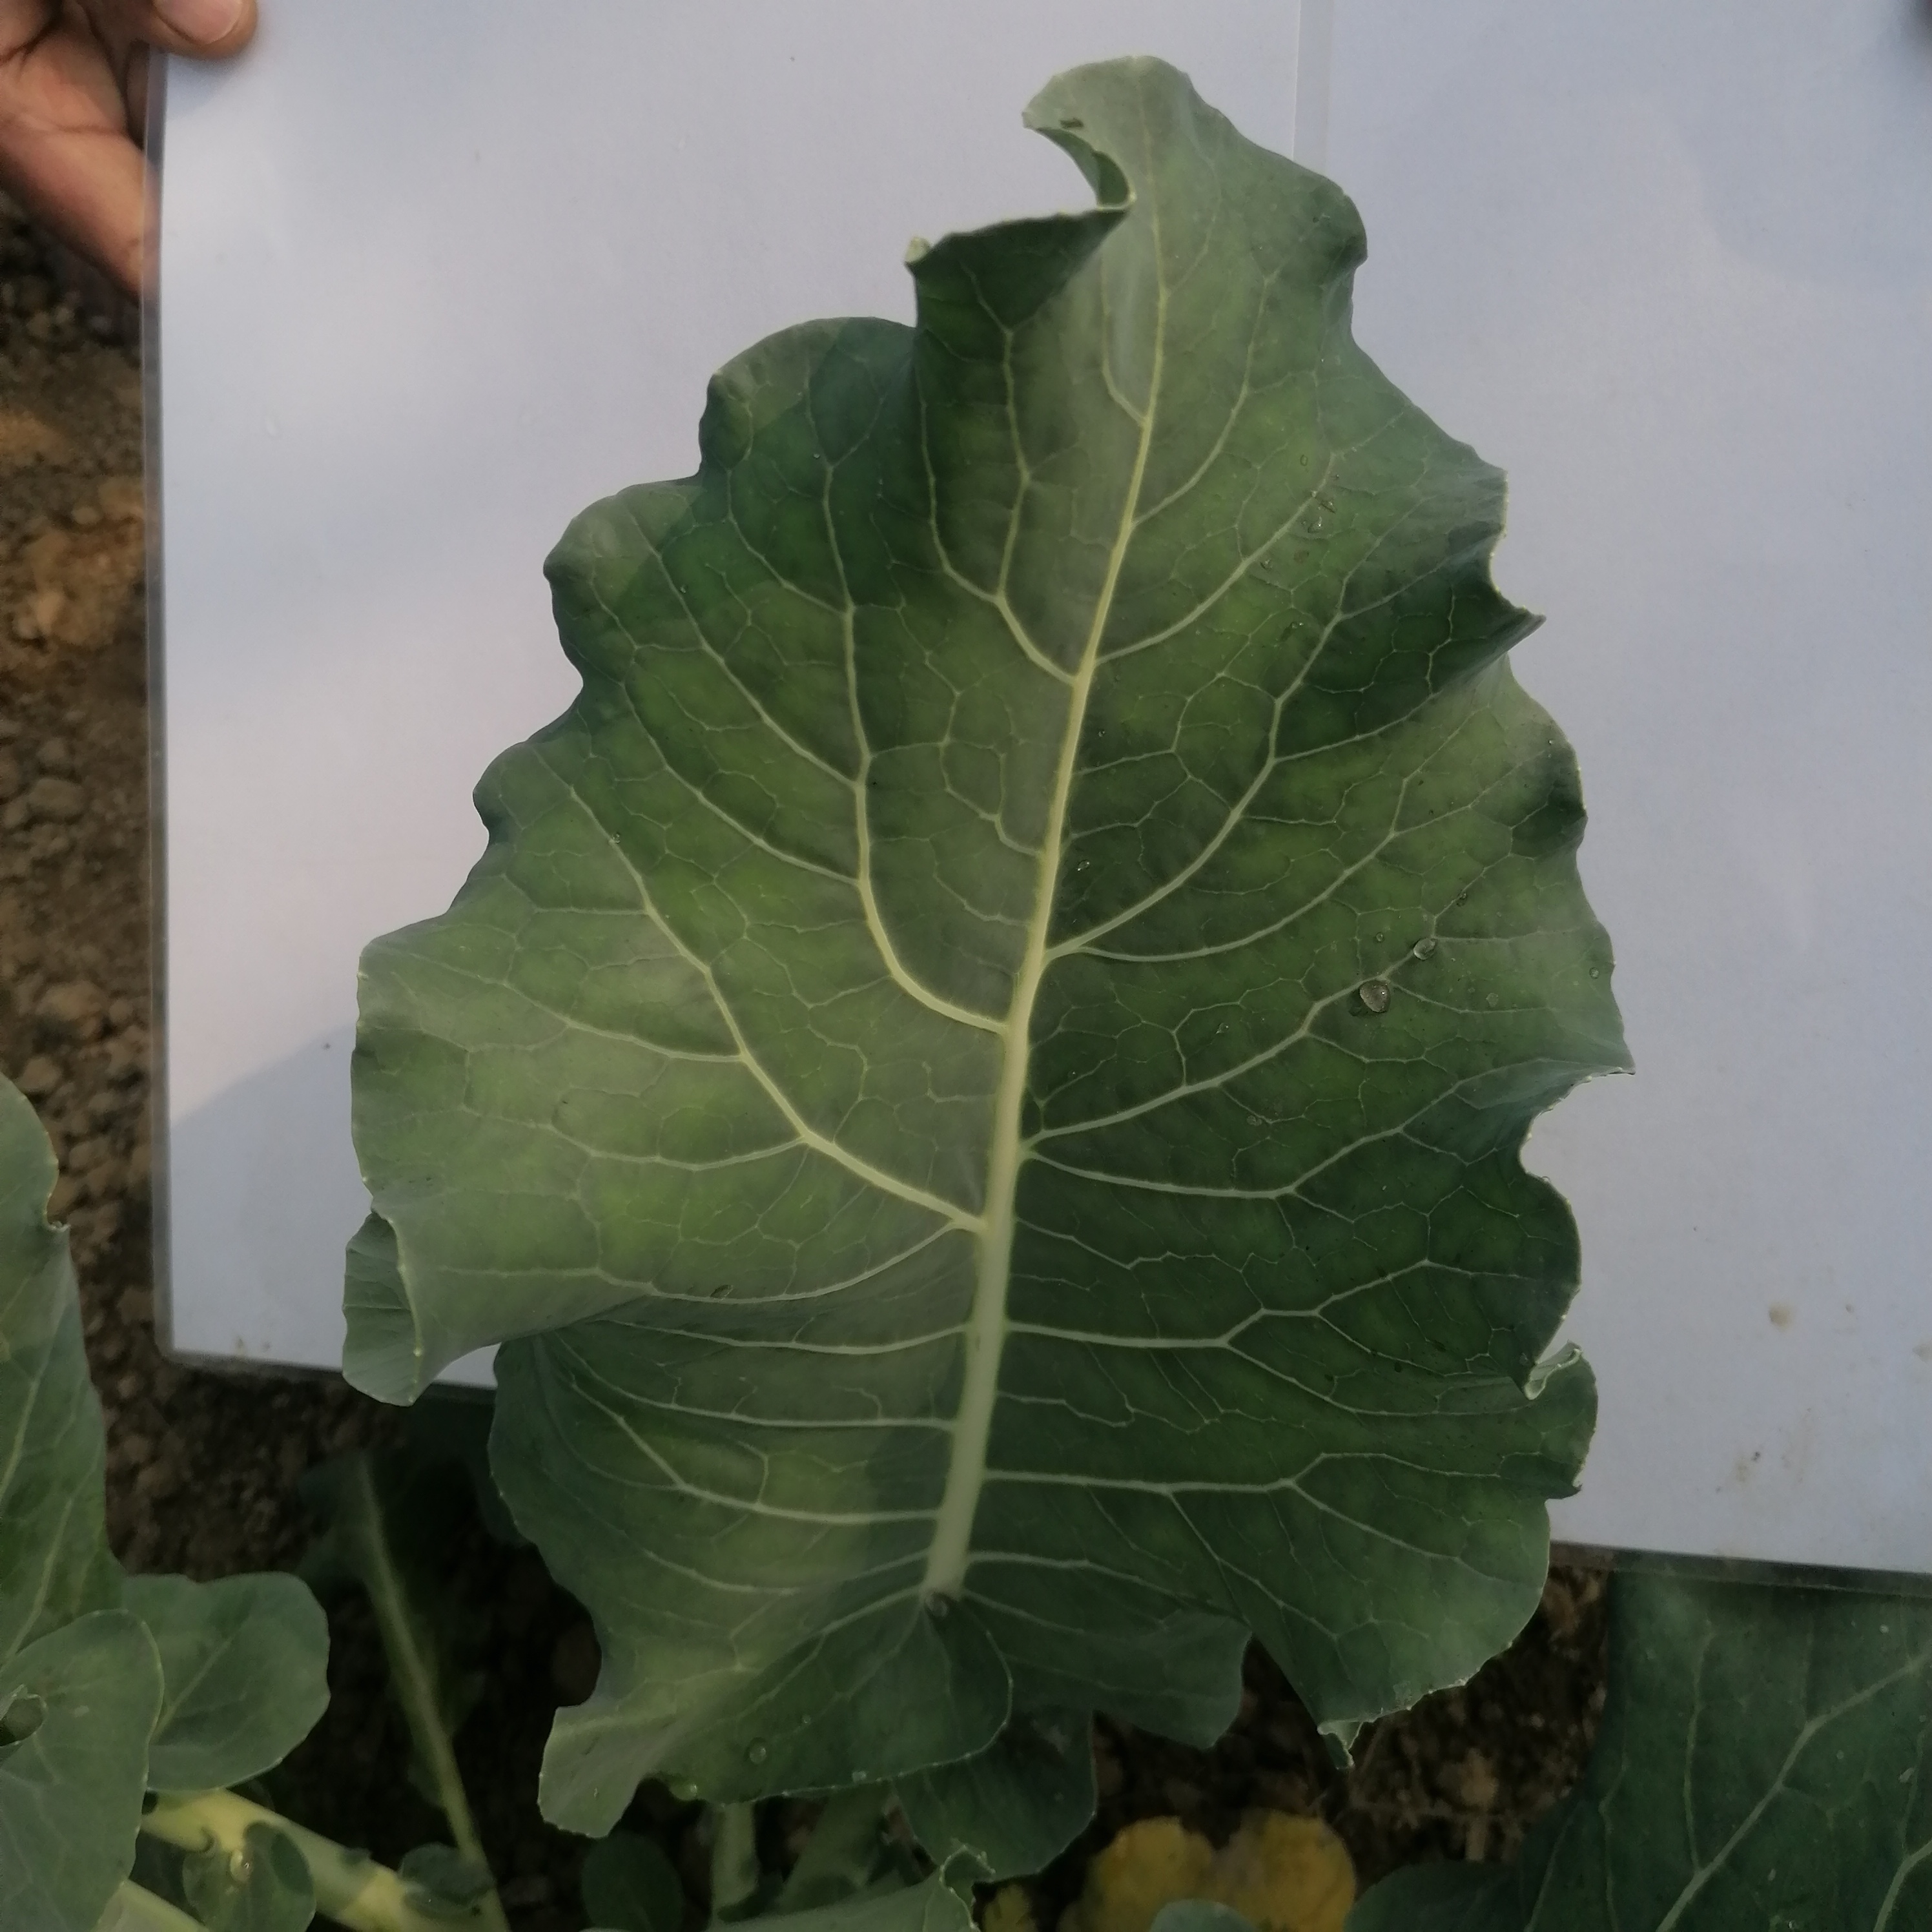
Label: Healthy